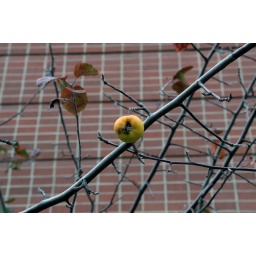
The last apple on a tree outside the Blue Cross Arena in downtown Rochester.